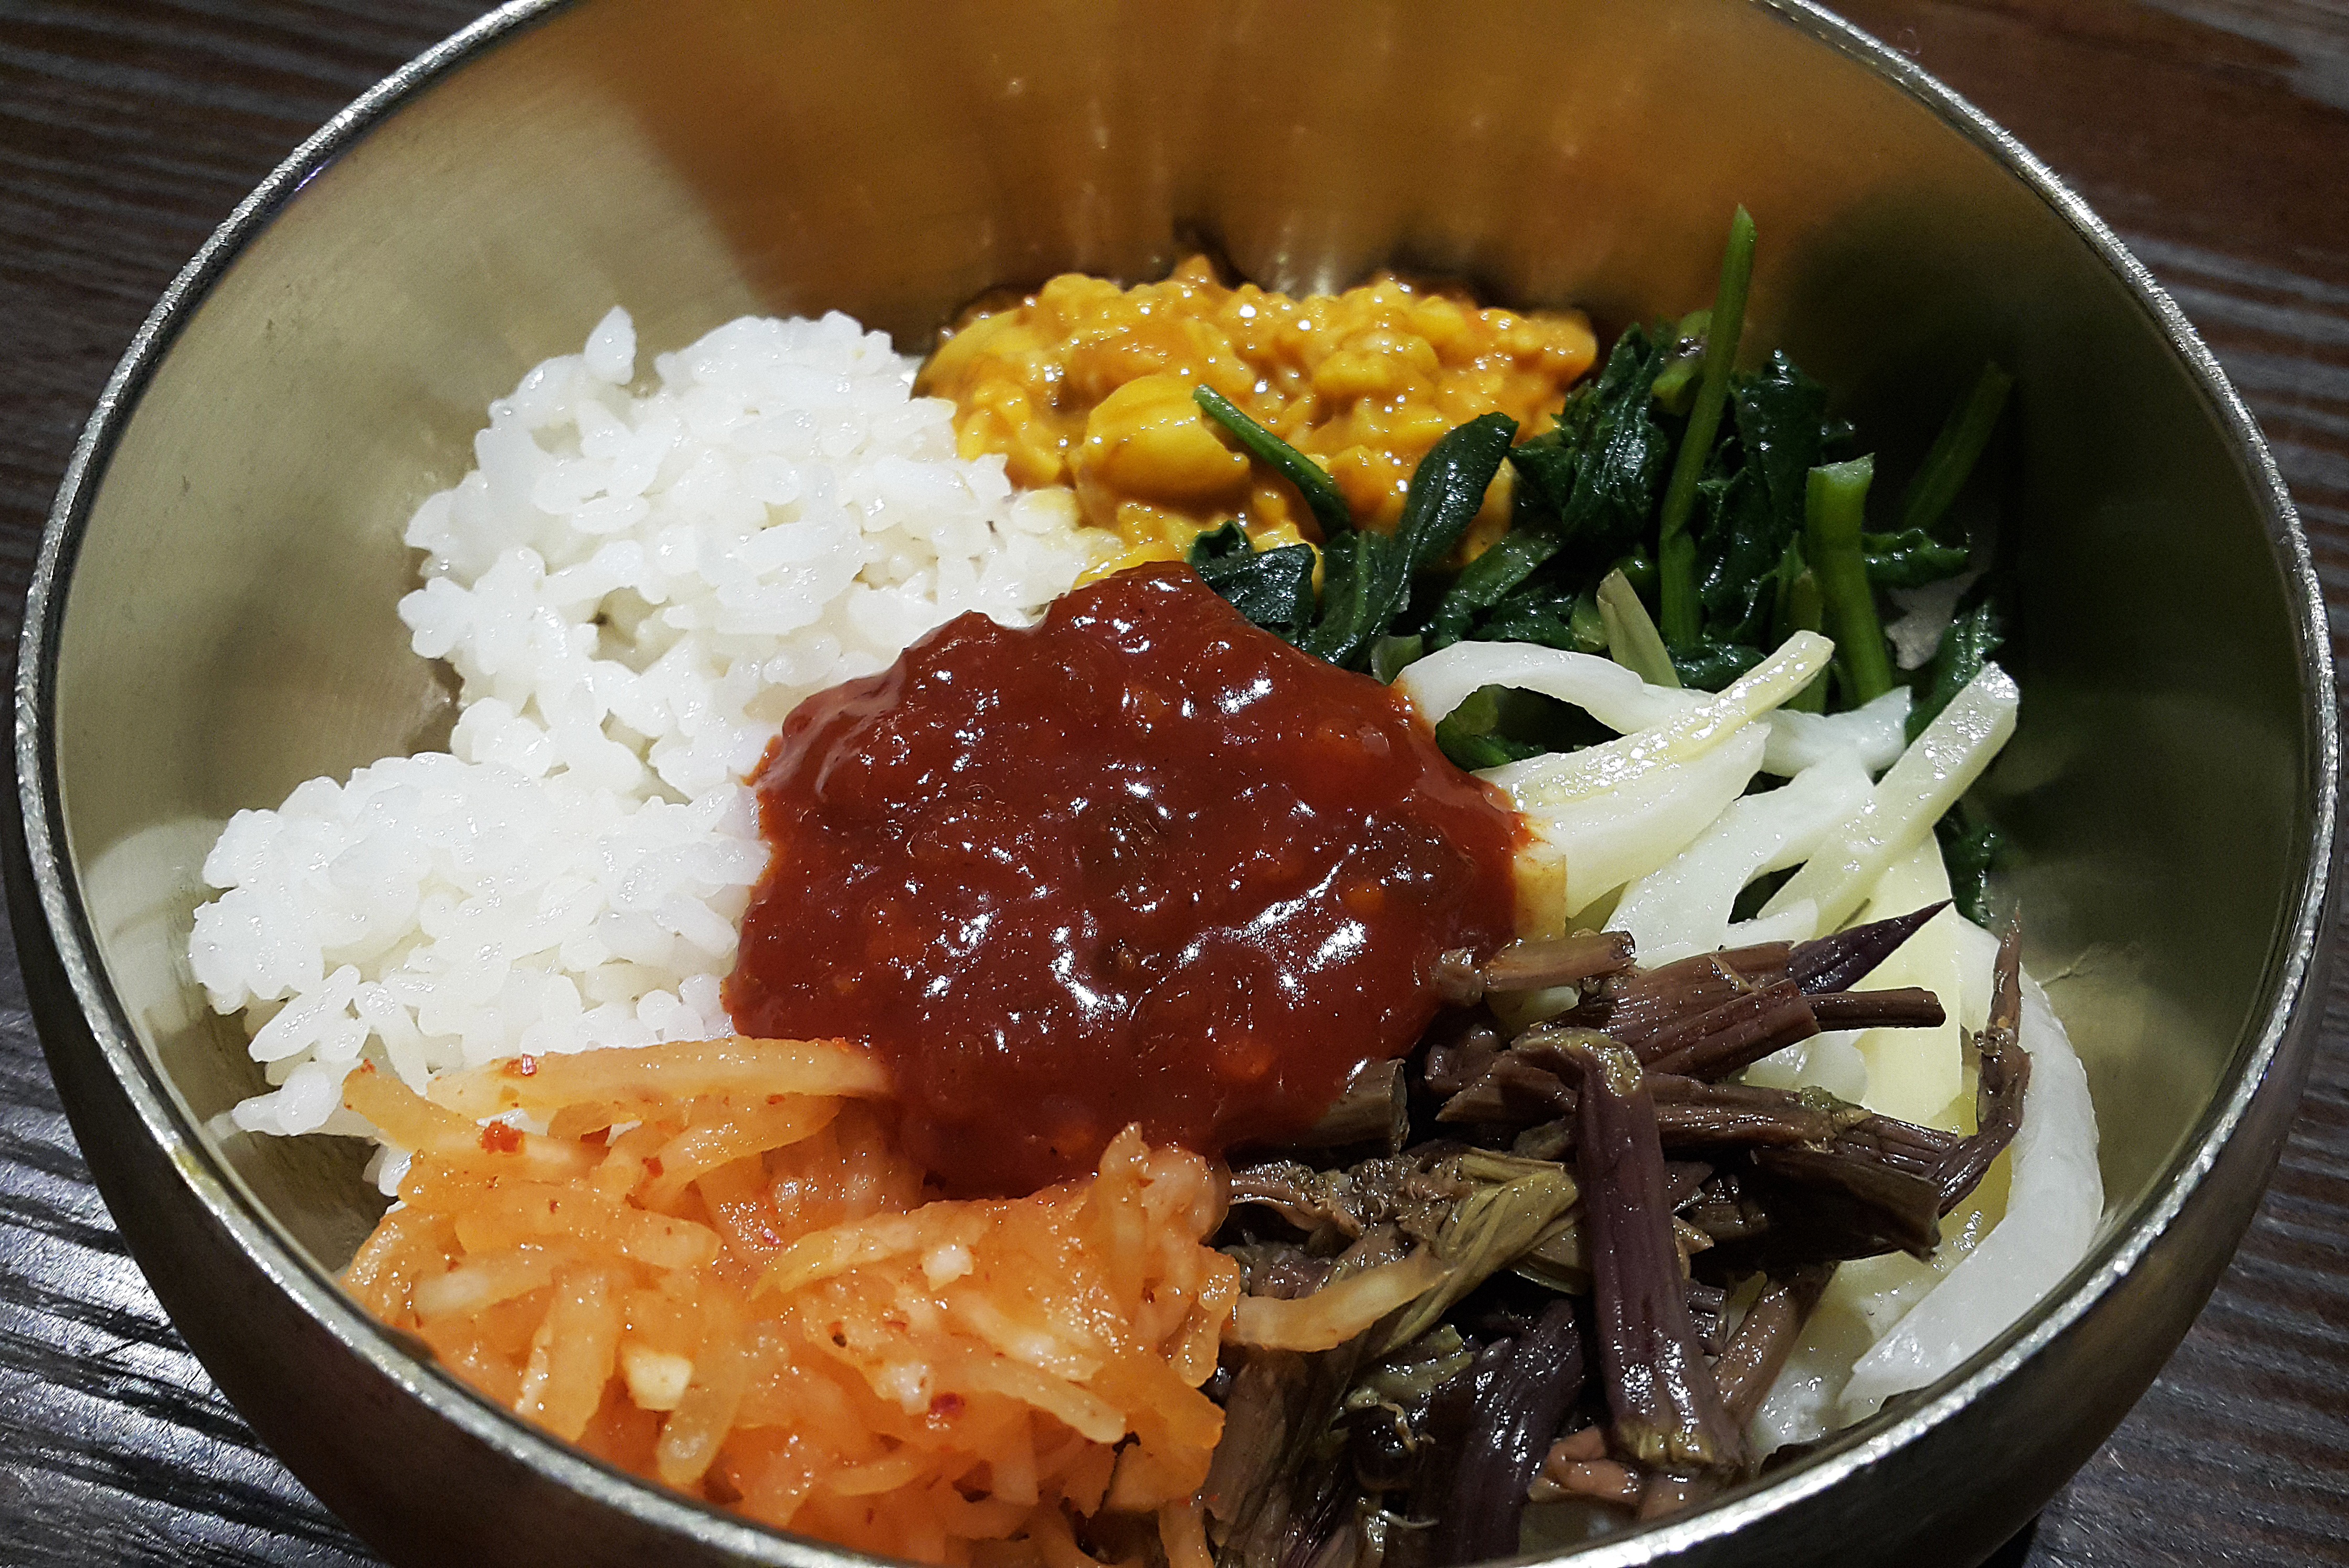
dish, meal, food, produce, meat, lunch, cuisine, rice, stew, asian food, dining, bob, curry, korean, korean food, thai food, chinese food, bibimbap, steamed rice